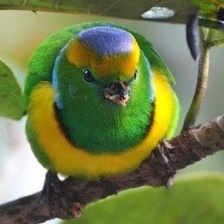
Species: GOLDEN CHLOROPHONIA
Scientific name: CHLOROPHONIA CALLOPHRYS